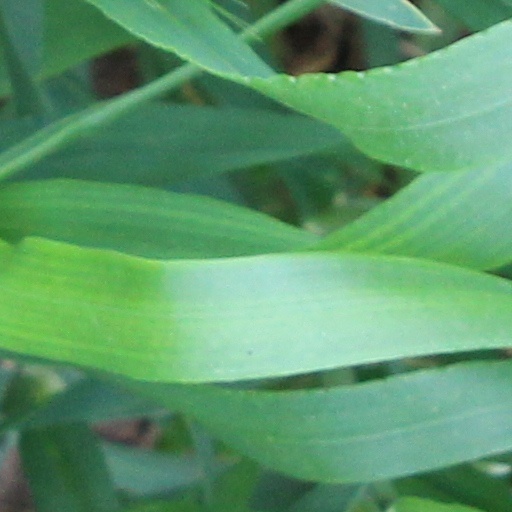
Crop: wheat